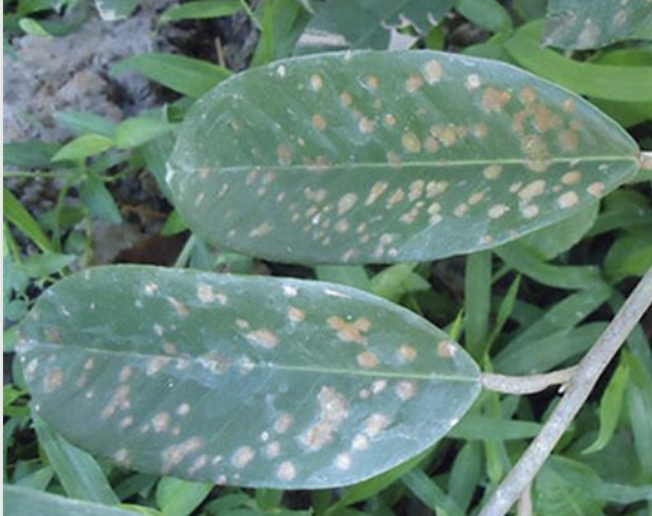
Label: pink_disease